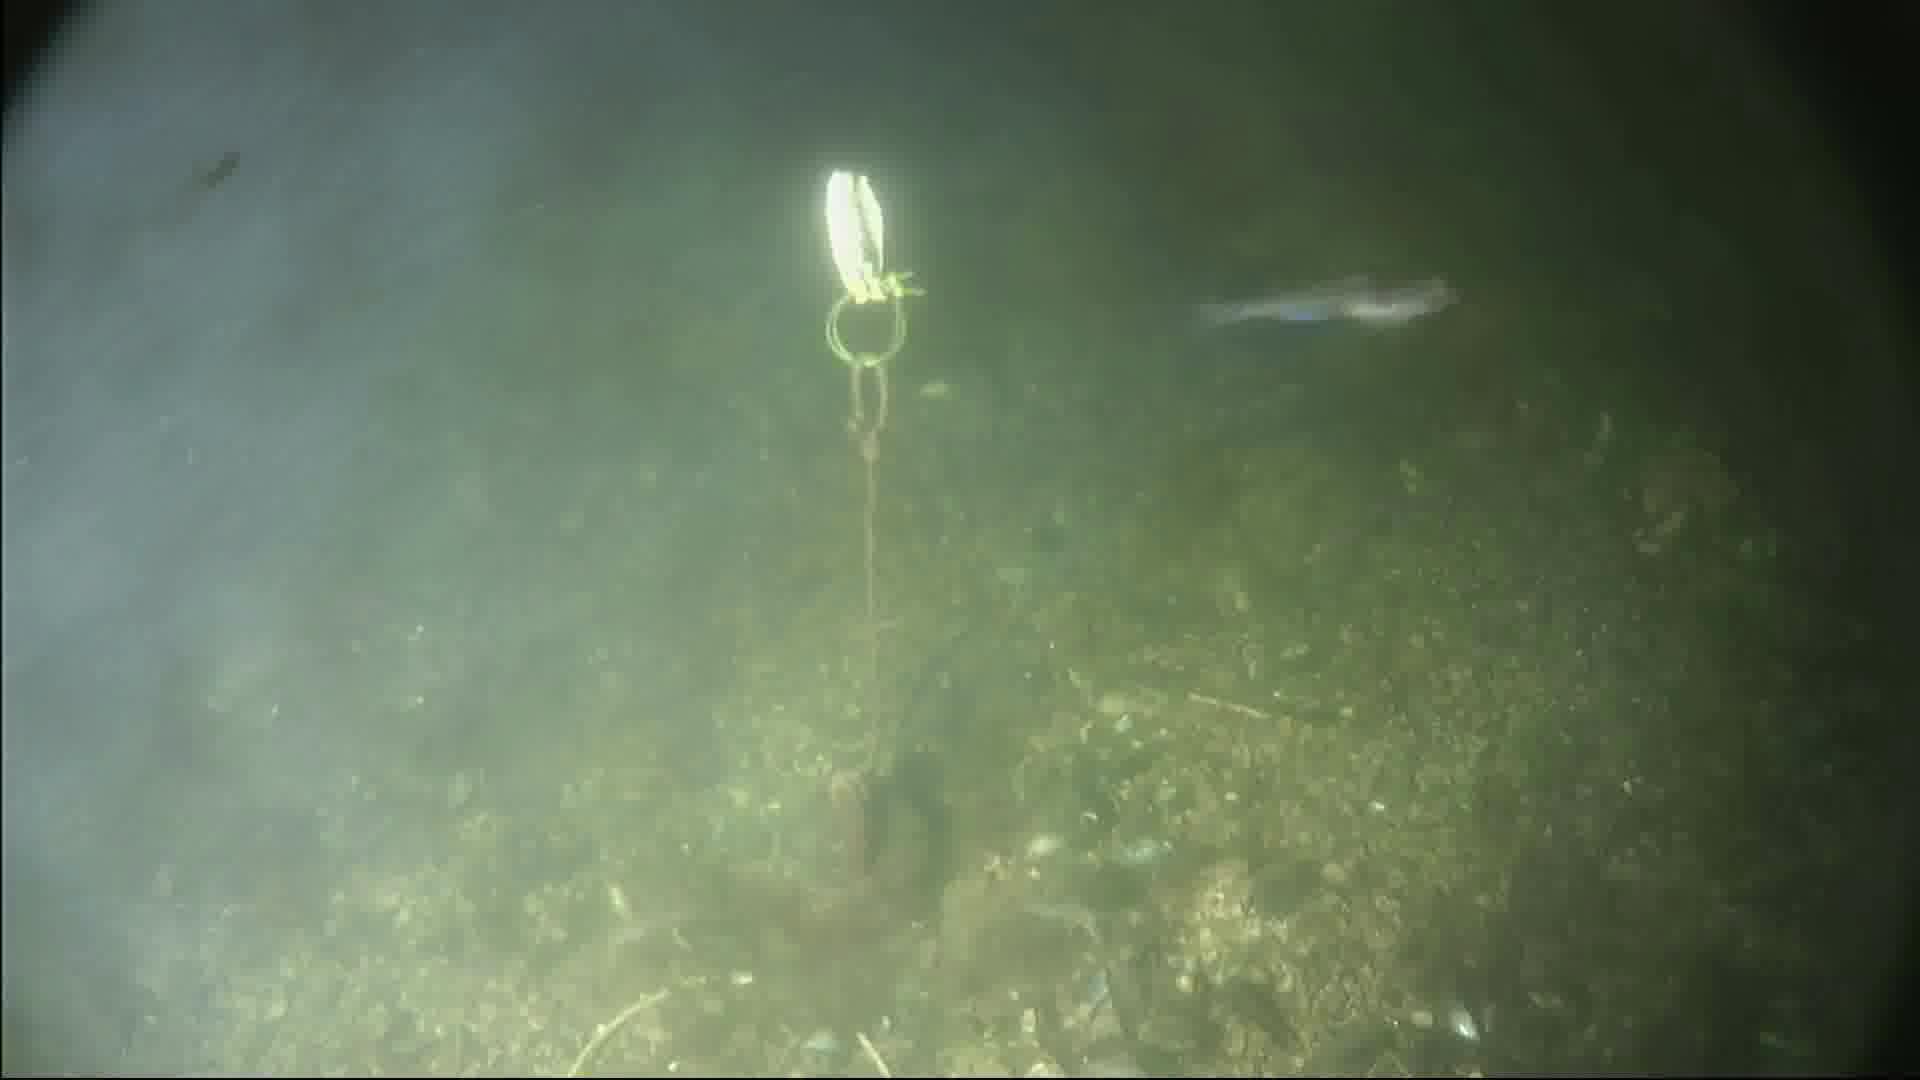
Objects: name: small_fish